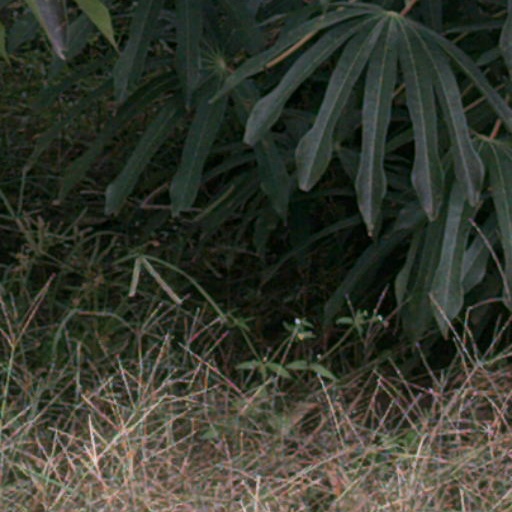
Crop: cassava